Harriet Hubbard Ayer

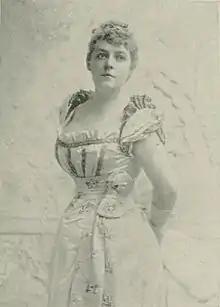
Harriet Hubbard Ayer

Harriet Hubbard Ayer (June 27, 1849, Chicago, Illinois – November 25, 1903, New York City) was an American cosmetics entrepreneur and journalist during the second half of the nineteenth century.